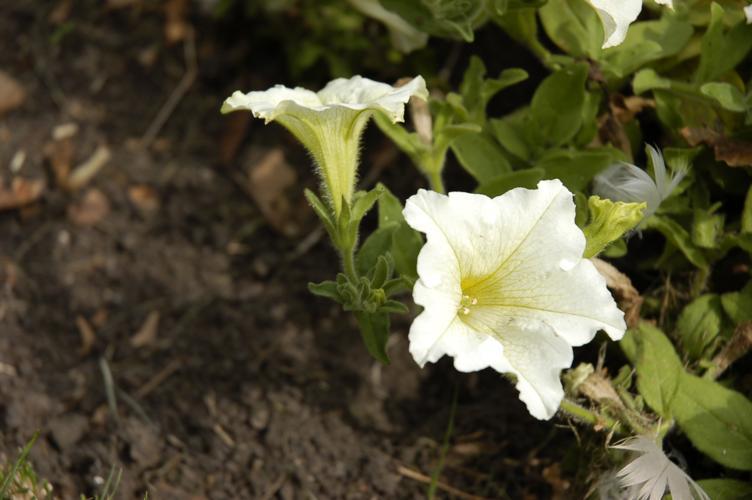
Label: petunia